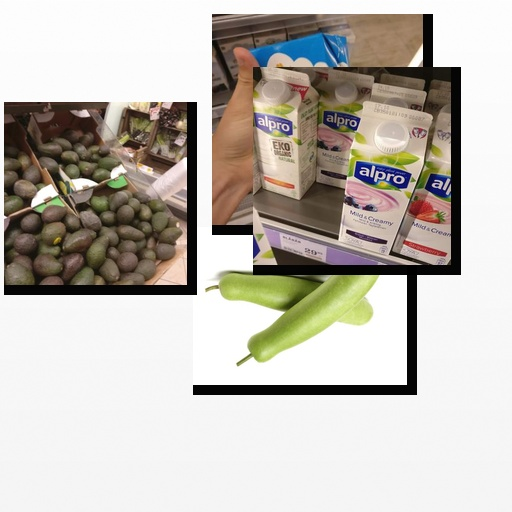
Food items: soyghurt, avocado, natural_yogurt, bottle_gourd